Fortumo

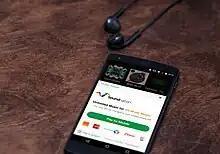
Direct carrier billing is an online payment method. It allows users to make purchases by charging payments to their mobile phone bill

Fortumo was an Estonian company which developed a platform for digital service providers for user growth and monetization.